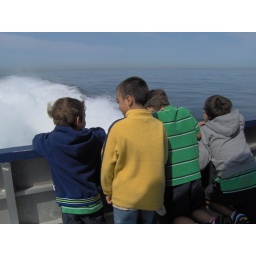
That kid in yellow wouldn't clear the shot. Never got his name, but he quickly befriended the boys.